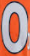
Number: 0